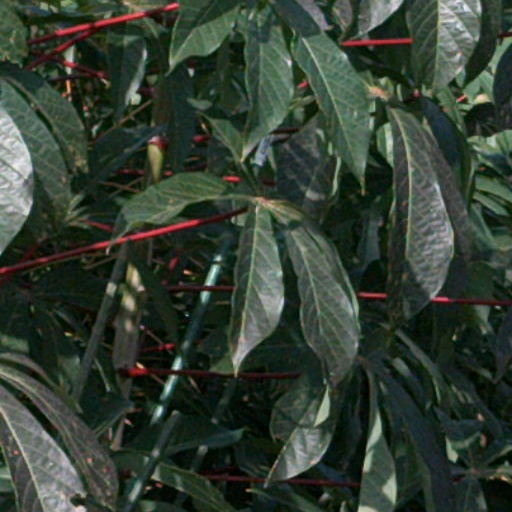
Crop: cassava